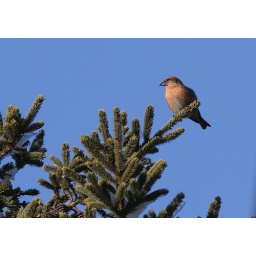
A male White-winged Crossbill perches on a pine tree in North Truro, Cape Cod, Massachusetts, on Janaury 30, 2011.